List of awards and nominations received by Lost

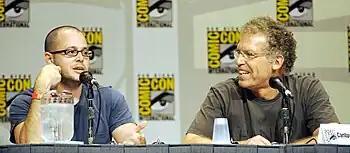
From left to right: Executive producers Damon Lindelof and Carlton Cuse were both nominated together four times for Outstanding Writing for a Drama Series in 2006, 2007, 2009, and 2010

In 2005, "Lost" was nominated for twelve Primetime Emmy Awards and won six, including Outstanding Drama Series, which was considered an unusual win since the Primetime Emmy Awards had rarely recognized science fiction or fantasy programs. It also won Outstanding Directing for a Drama Series for co-creator J. J. Abrams (for his direction on the pilot episode), Outstanding Casting for a Drama Series, and three additional awards for the pilot episode. The following year, the series was nominated for nine awards, but failed to win any. Despite winning for Outstanding Drama Series the previous year, "Lost" was not nominated in 2006. This was referenced in host Conan O'Brien's opening segment at the 58th Primetime Emmy Awards; he lands on a beach and encounters Jorge Garcia. O'Brien jumps into a hatch and invites Garcia to come along to the ceremony, but Garcia tells him that they "weren't exactly invited", to which O'Brien responds by saying "Really? But you won last year! Nothing makes sense anymore!" In 2007, the series was nominated for six awards, but again failed to gain a nomination for Outstanding Drama Series. Additionally, Terry O'Quinn became the first "Lost" actor to win a Primetime Emmy Award, picking up the award for Outstanding Supporting Actor in a Drama Series for his performance as John Locke in "The Man from Tallahassee" (season 3, episode 13). In 2008, the series received eight nominations, including Outstanding Drama Series after being snubbed the two previous years; the season only won Outstanding Sound Mixing for a Comedy or Drama Series (One-Hour) for "Meet Kevin Johnson" (season 4, episode 8). In 2009, the series received six nominations and won two; Michael Emerson became the second actor from "Lost" to win a Primetime Emmy Award, winning for Outstanding Supporting Actor in a Drama Series for his performance as Ben Linus in "Dead Is Dead" (season 5, episode 12). The website DharmaWantsYou.com won a special award for Outstanding Creative Achievement in Interactive Media – Fiction. In 2010, the sixth and final season of "Lost" received thirteen nominations, including a fourth and final nomination for Outstanding Drama Series, which it lost to season 3 of "Mad Men", as in the two previous years. The season only won Outstanding Single-Camera Picture Editing for a Drama Series for the finale.